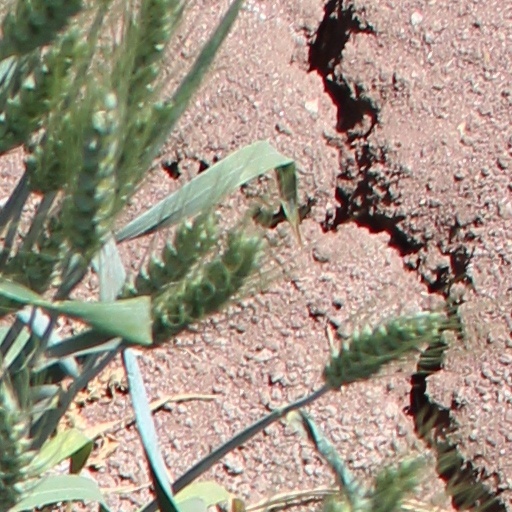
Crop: wheat